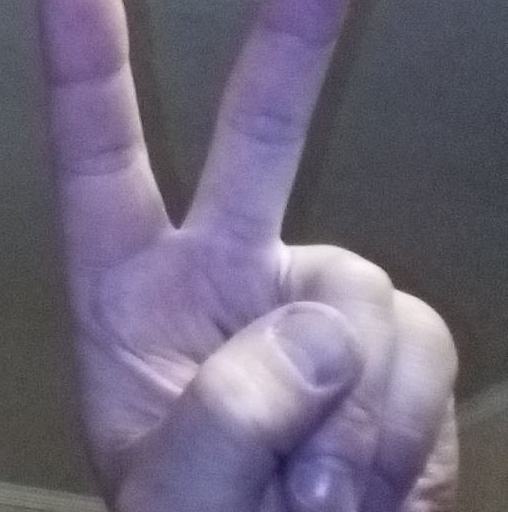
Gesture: peace